Palito Ortega

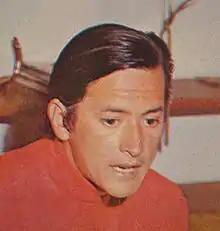
Ortega performing in 1970

His first solo album, "La Edad del Amor" ("The Age of Love"), was recorded under the artistic name of Nery Nelson. This album, as well as the next one ("Yo no Quiero", translated to "I Don't Want To"), were not hits. Both albums were recorded in Mendoza with low budgets and no recording company to back them up. Ortega also used the artistic nickname of Tony Varano for some of his live shows at the time, and he became a member of "The Lyons" when the Argentine rock legend, lead singer Peter Rock, left the band. His interests, however, remained in being a successful solo singer, and he left The Lyons within months of joining that band.